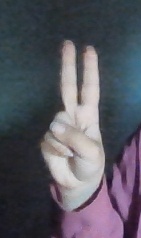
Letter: taa